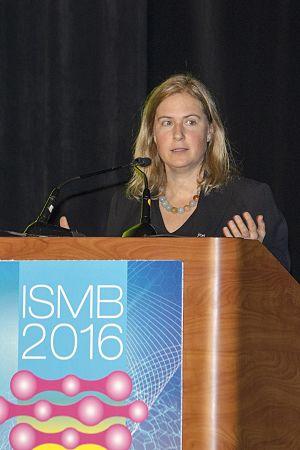
Sarah Amalia Teichmann est une biologiste moléculaire. Elle est directrice du département de génétique cellulaire du Centre Sanger et d'un groupe de recherche au sein de l'Institut européen de bio-informatique. Elle est également directrice de recherche au Laboratoire Cavendish, le département de physique de l'université de Cambridge.